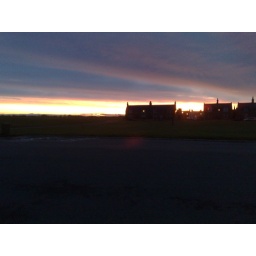
Beautiful sunrise in Nairn. As the saying goes, red sky in the morning, shepherds warning. Shepherds are wise, it turned out.